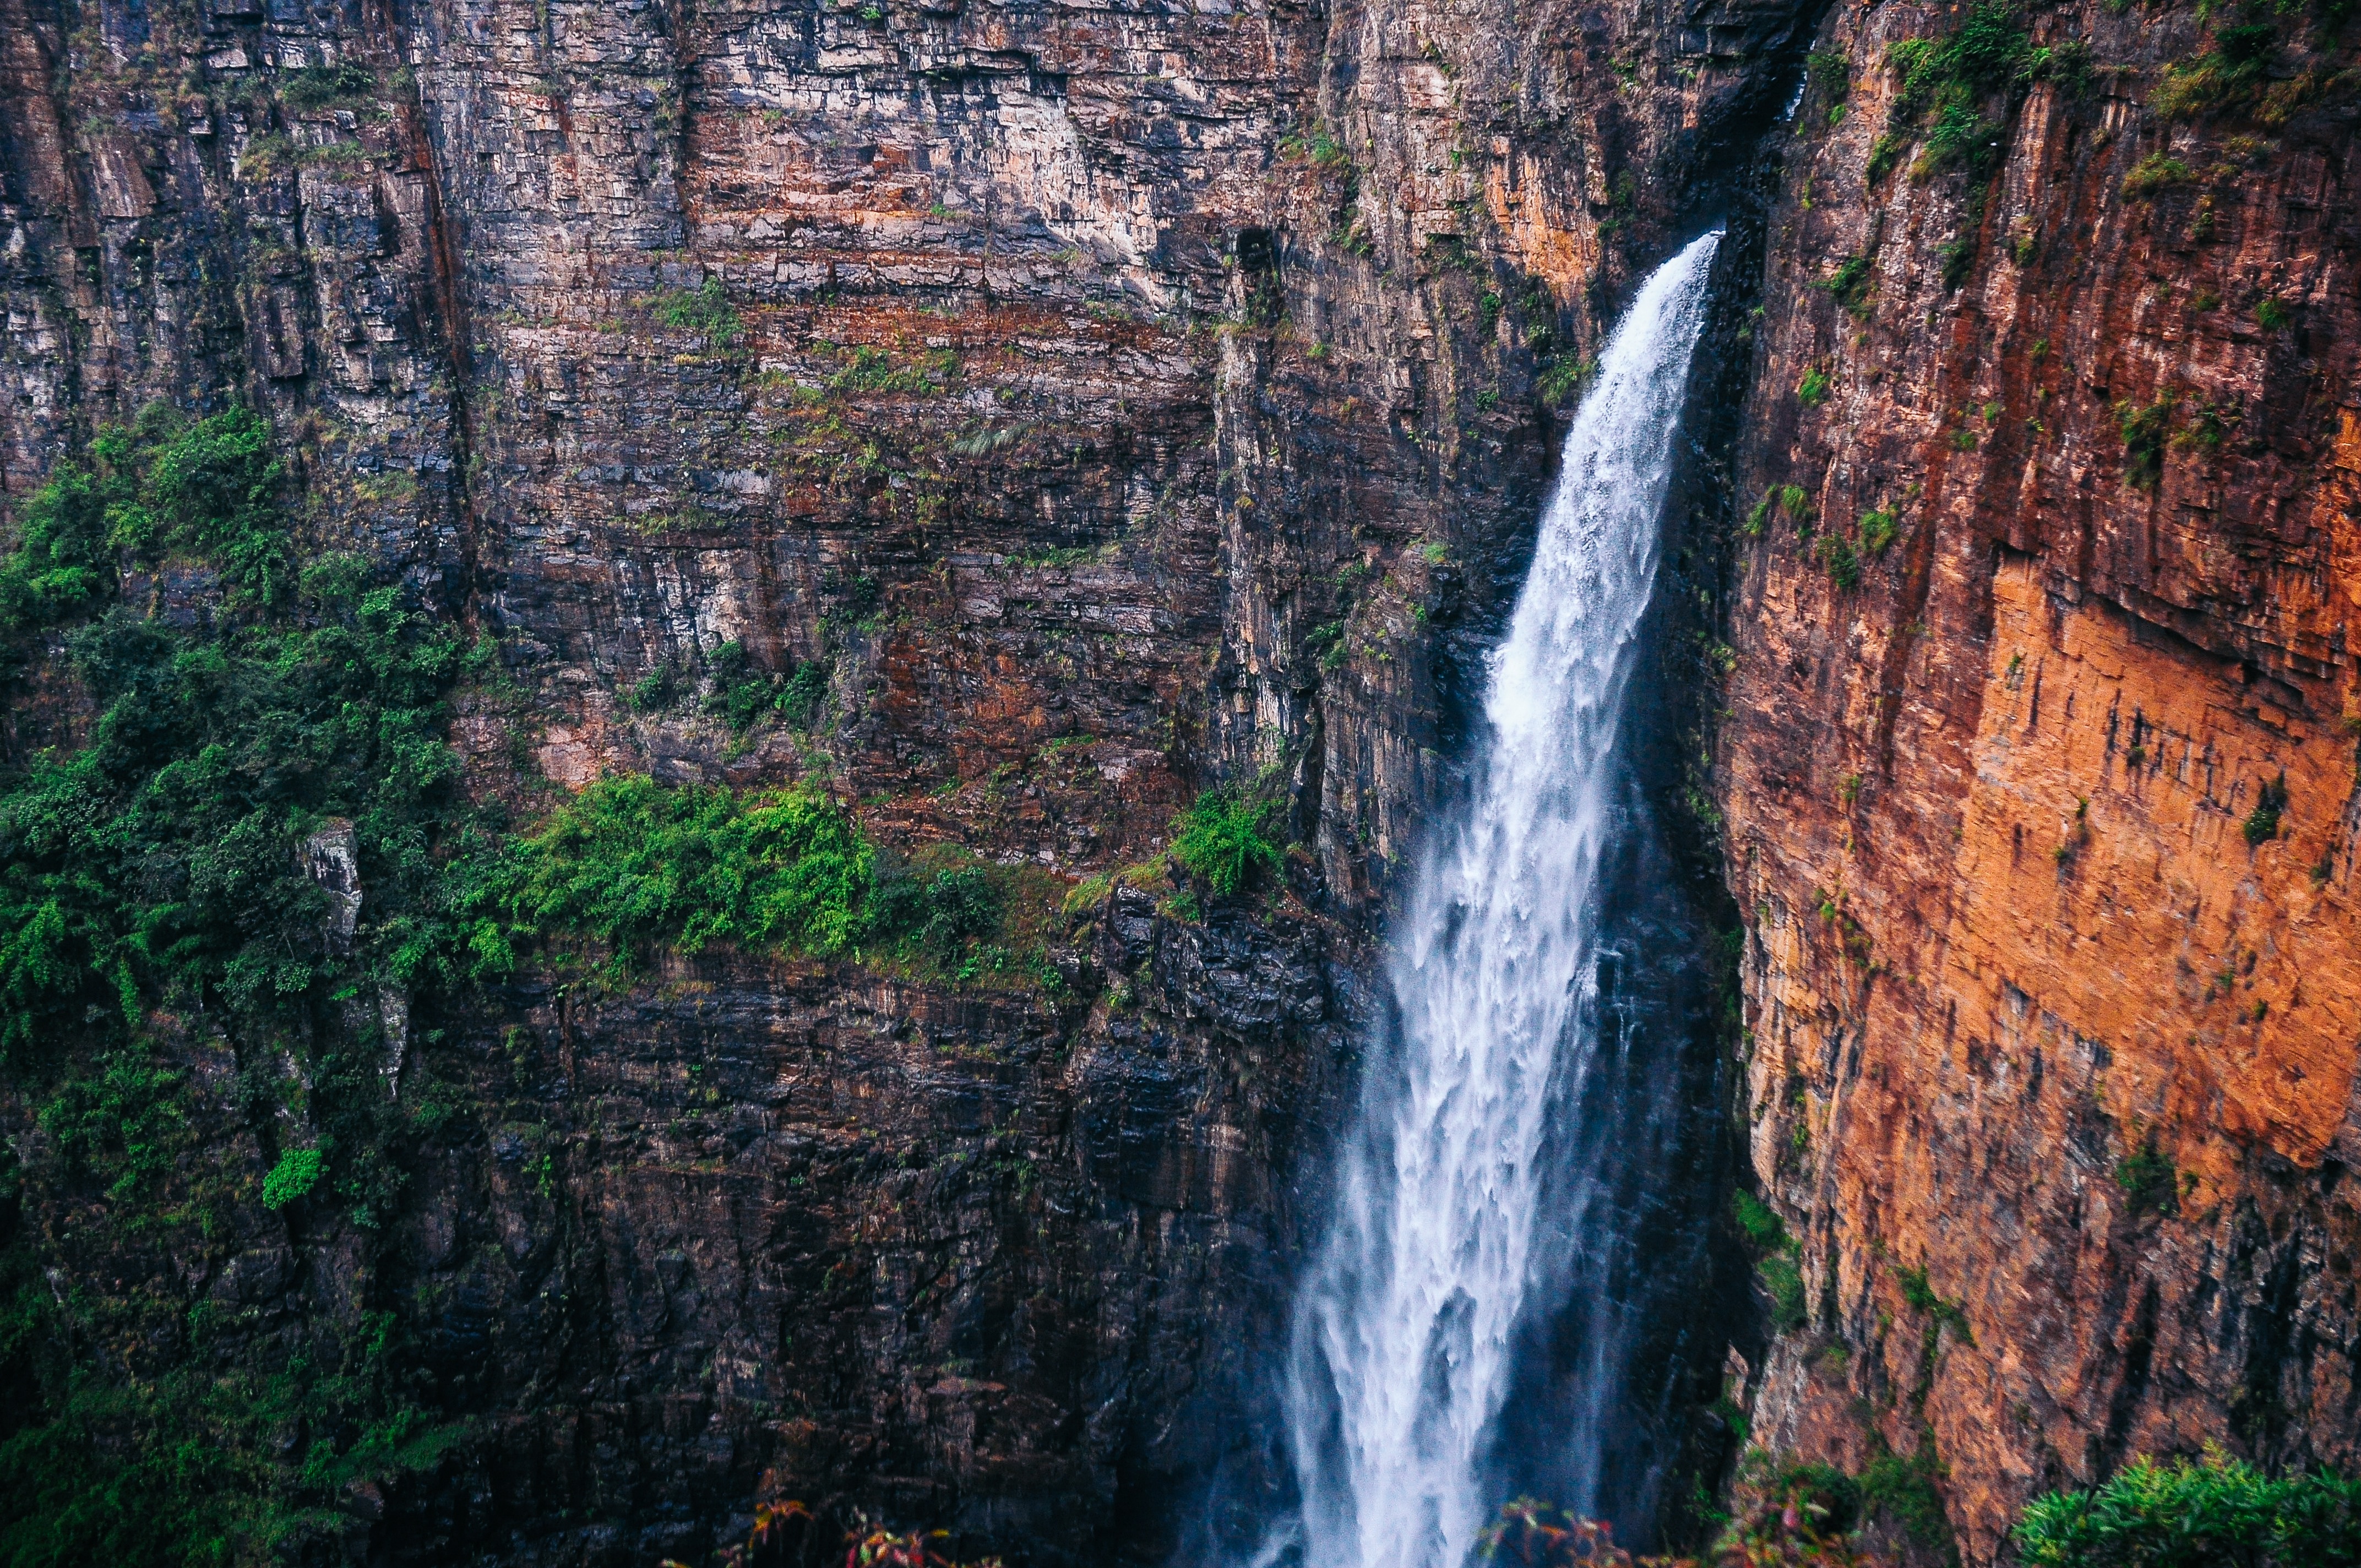
water, forest, rock, waterfall, fall, formation, cliff, jungle, autumn, canyon, terrain, body of water, ravine, wasserfall, water feature, state park, geological phenomenon